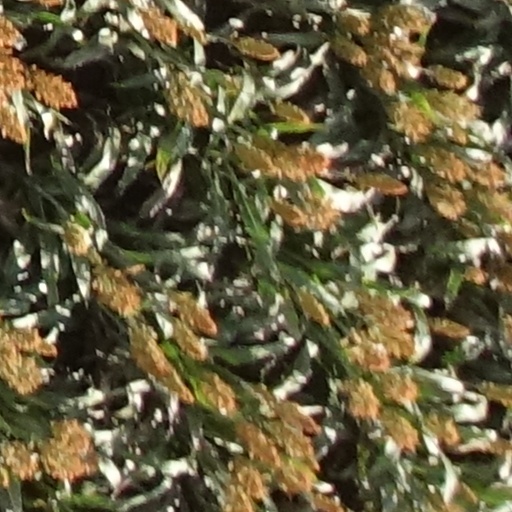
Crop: sorghum